Iceland in the Eurovision Song Contest 2013

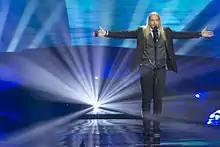
Eythor Ingi during a rehearsal before the second semi-final

Eythor Ingi took part in technical rehearsals on 8 and 11 May, followed by dress rehearsals on 15 and 16 May. This included the jury show on 15 May where the professional juries of each country watched and voted on the competing entries.